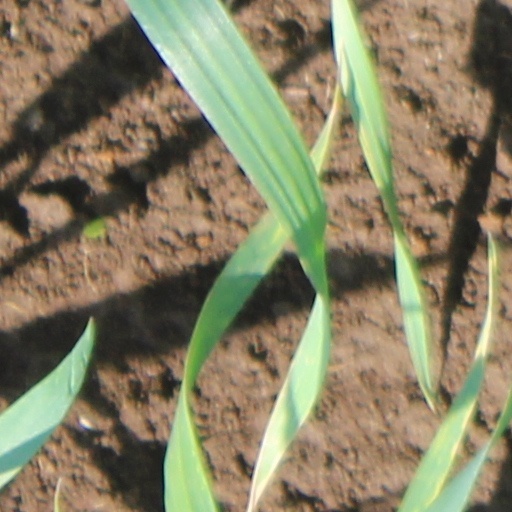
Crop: wheat